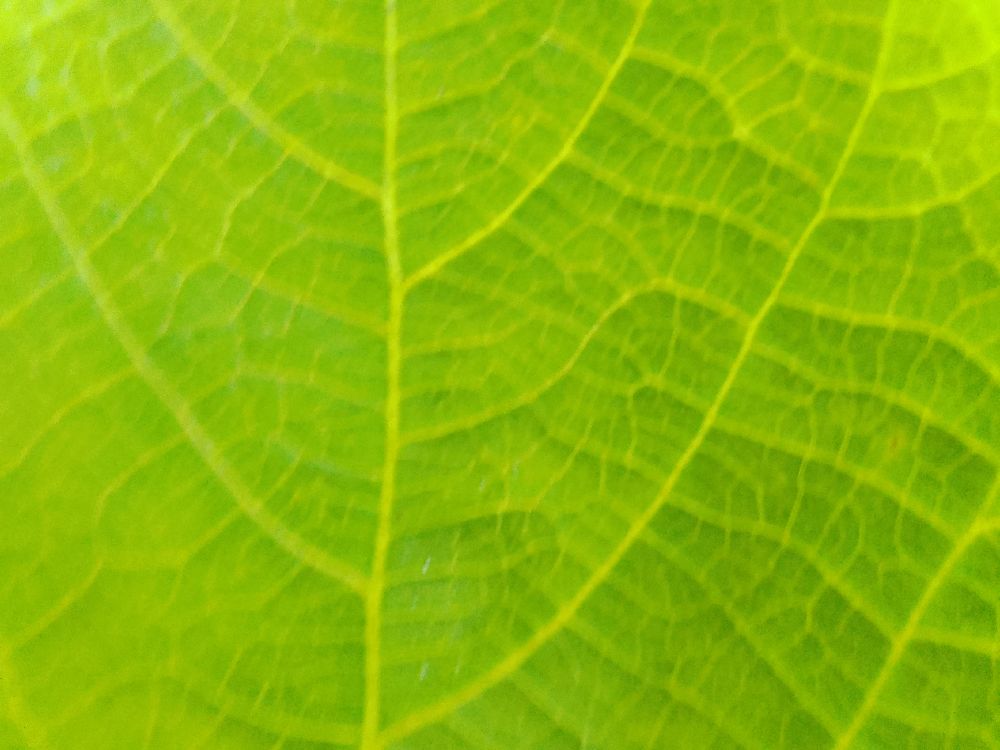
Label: healthy